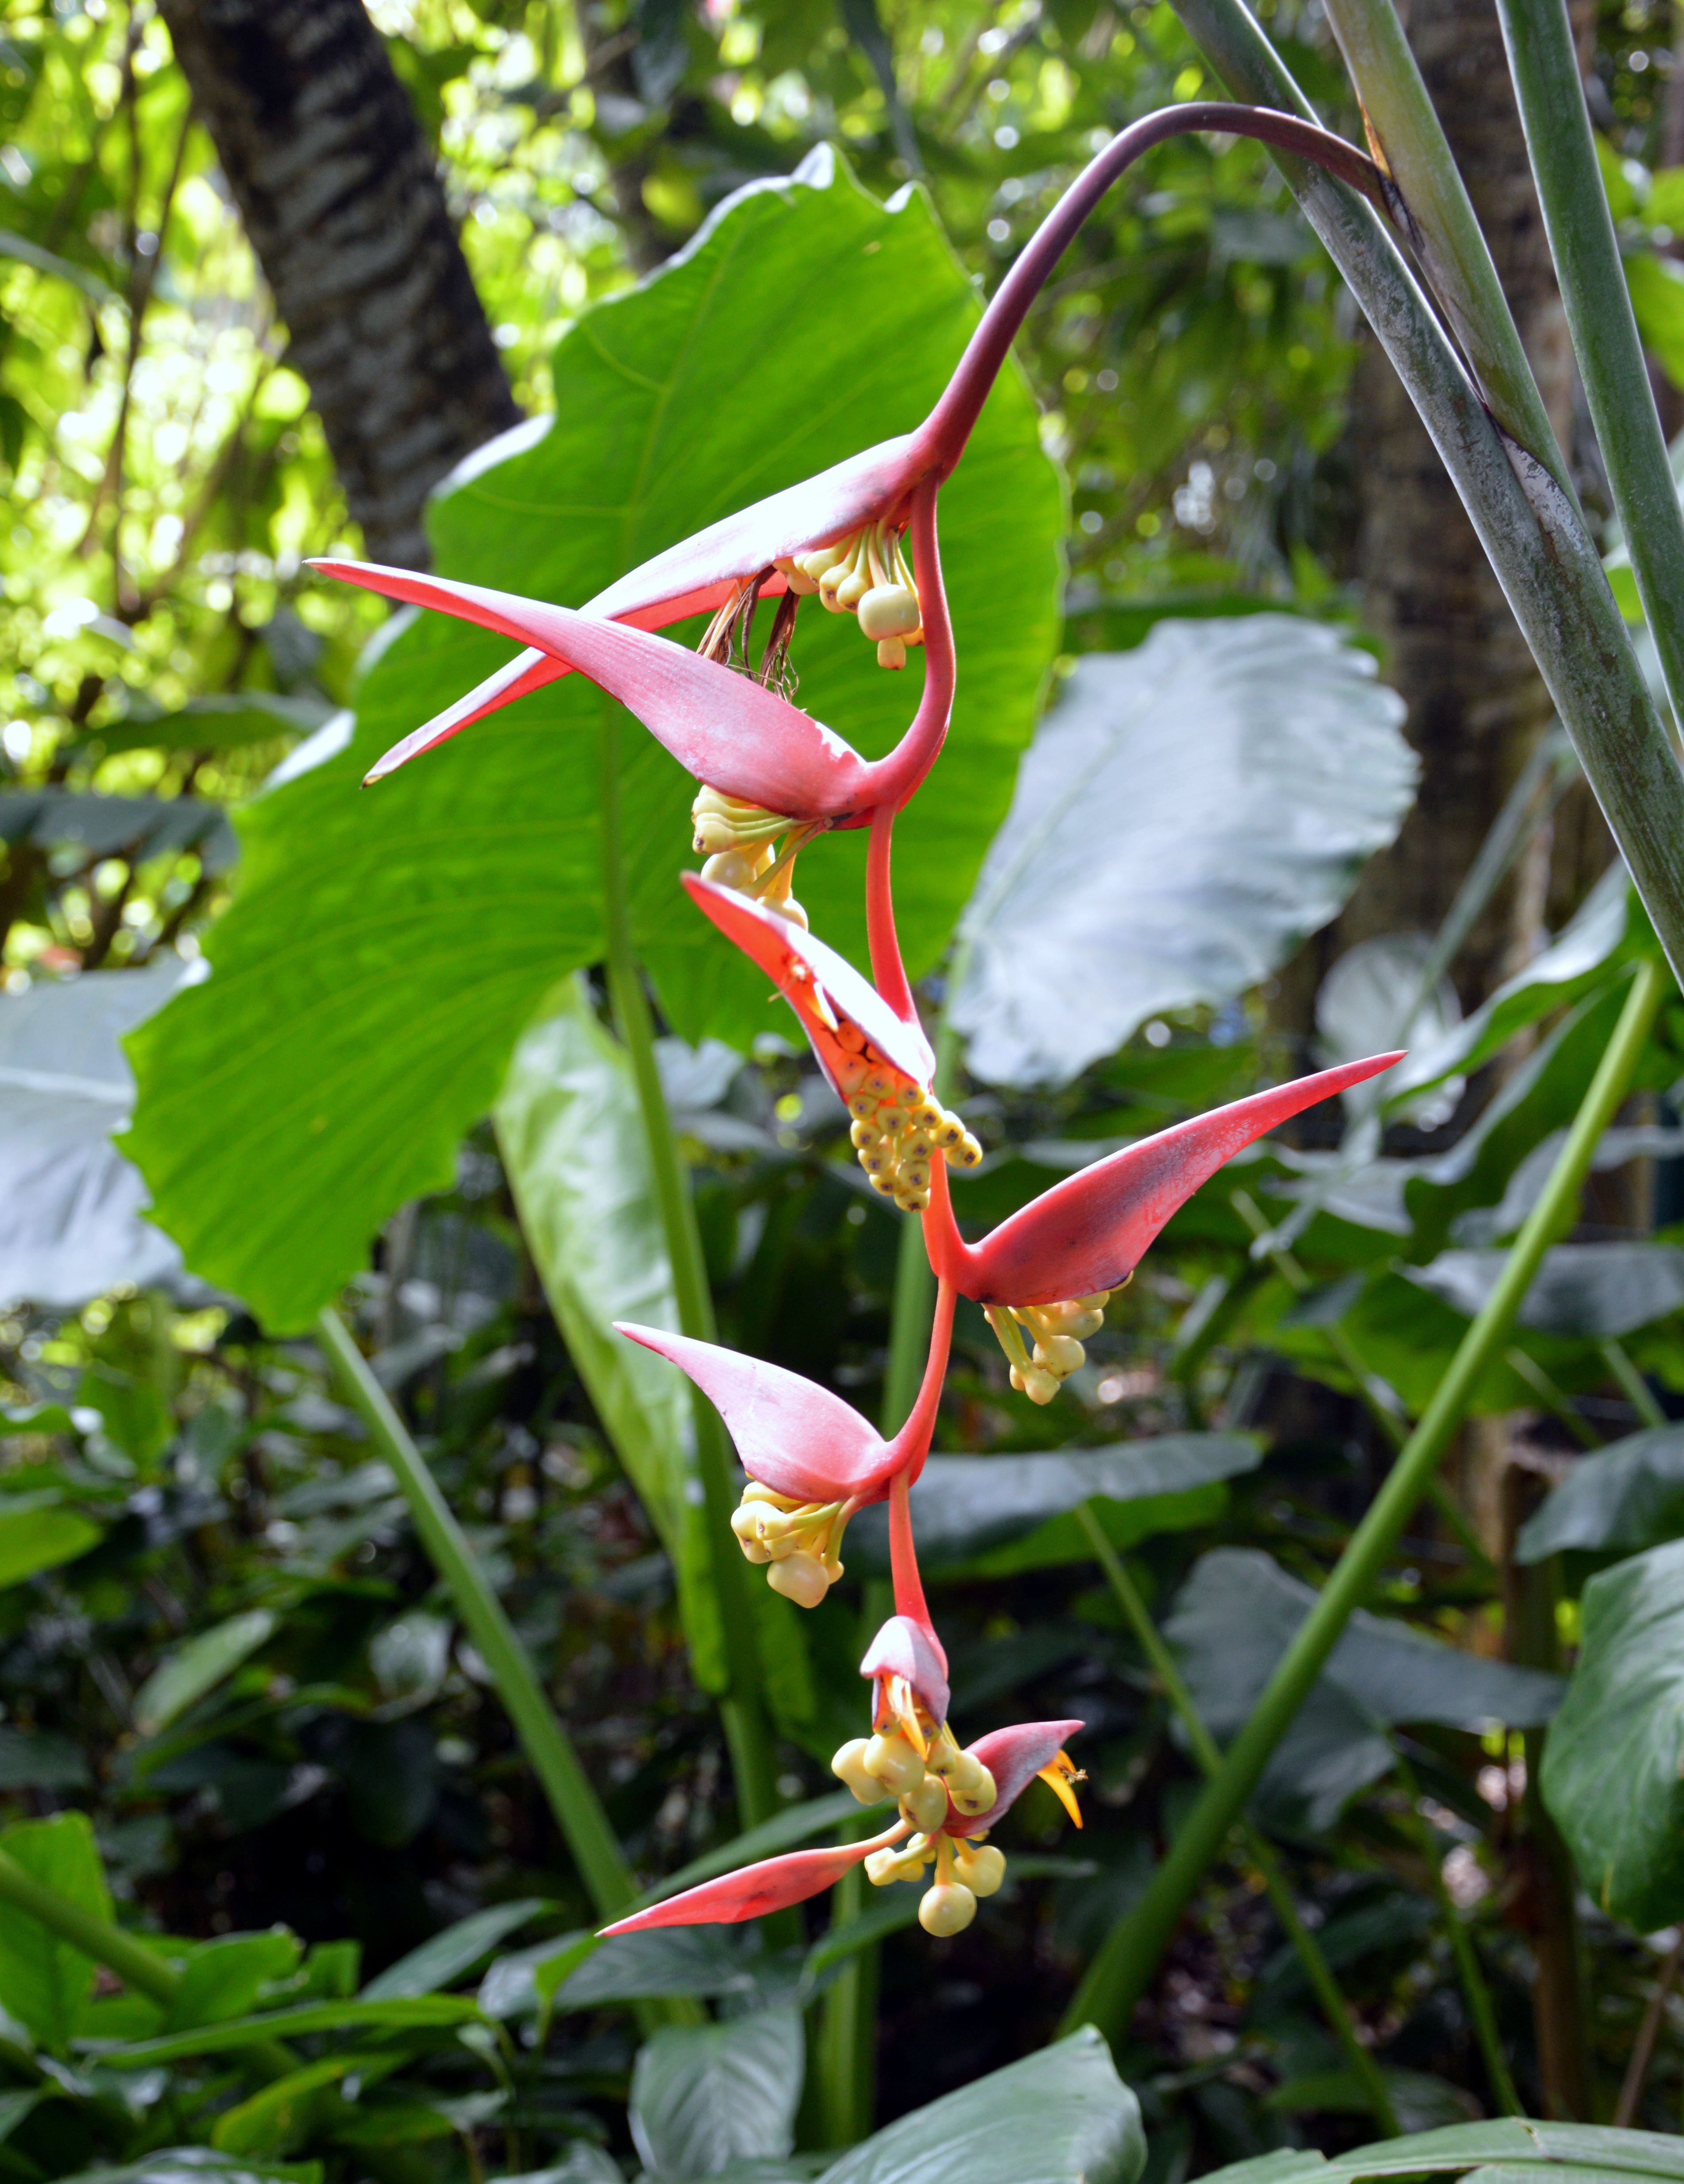
nature, blossom, plant, leaf, flower, green, botany, garden, flora, orchid, wildflower, caribbean, cypripedium, macro photography, flowering plant, guadeloupe, plant stem, land plant